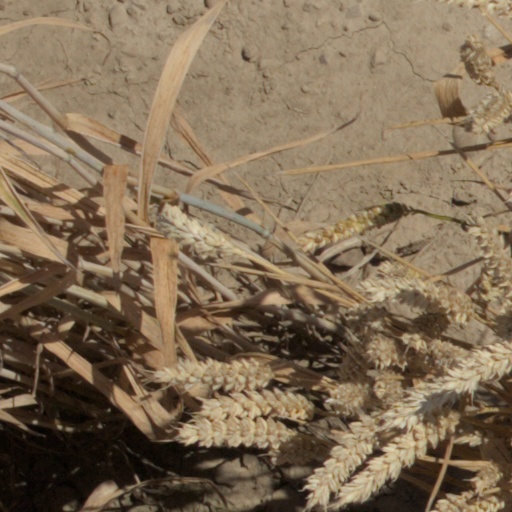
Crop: wheat